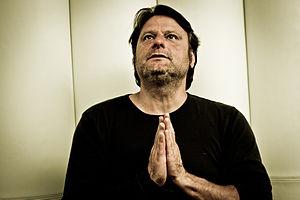
Luc De Vos, né le 12 juillet 1962 à Evergem, près de Gand, et mort le 29 novembre 2014 à Gand, est un chanteur de rock belge néerlandophone, aussi chroniqueur, acteur et écrivain.